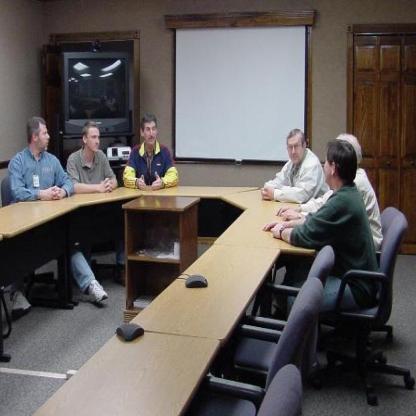
Scene: Indoor